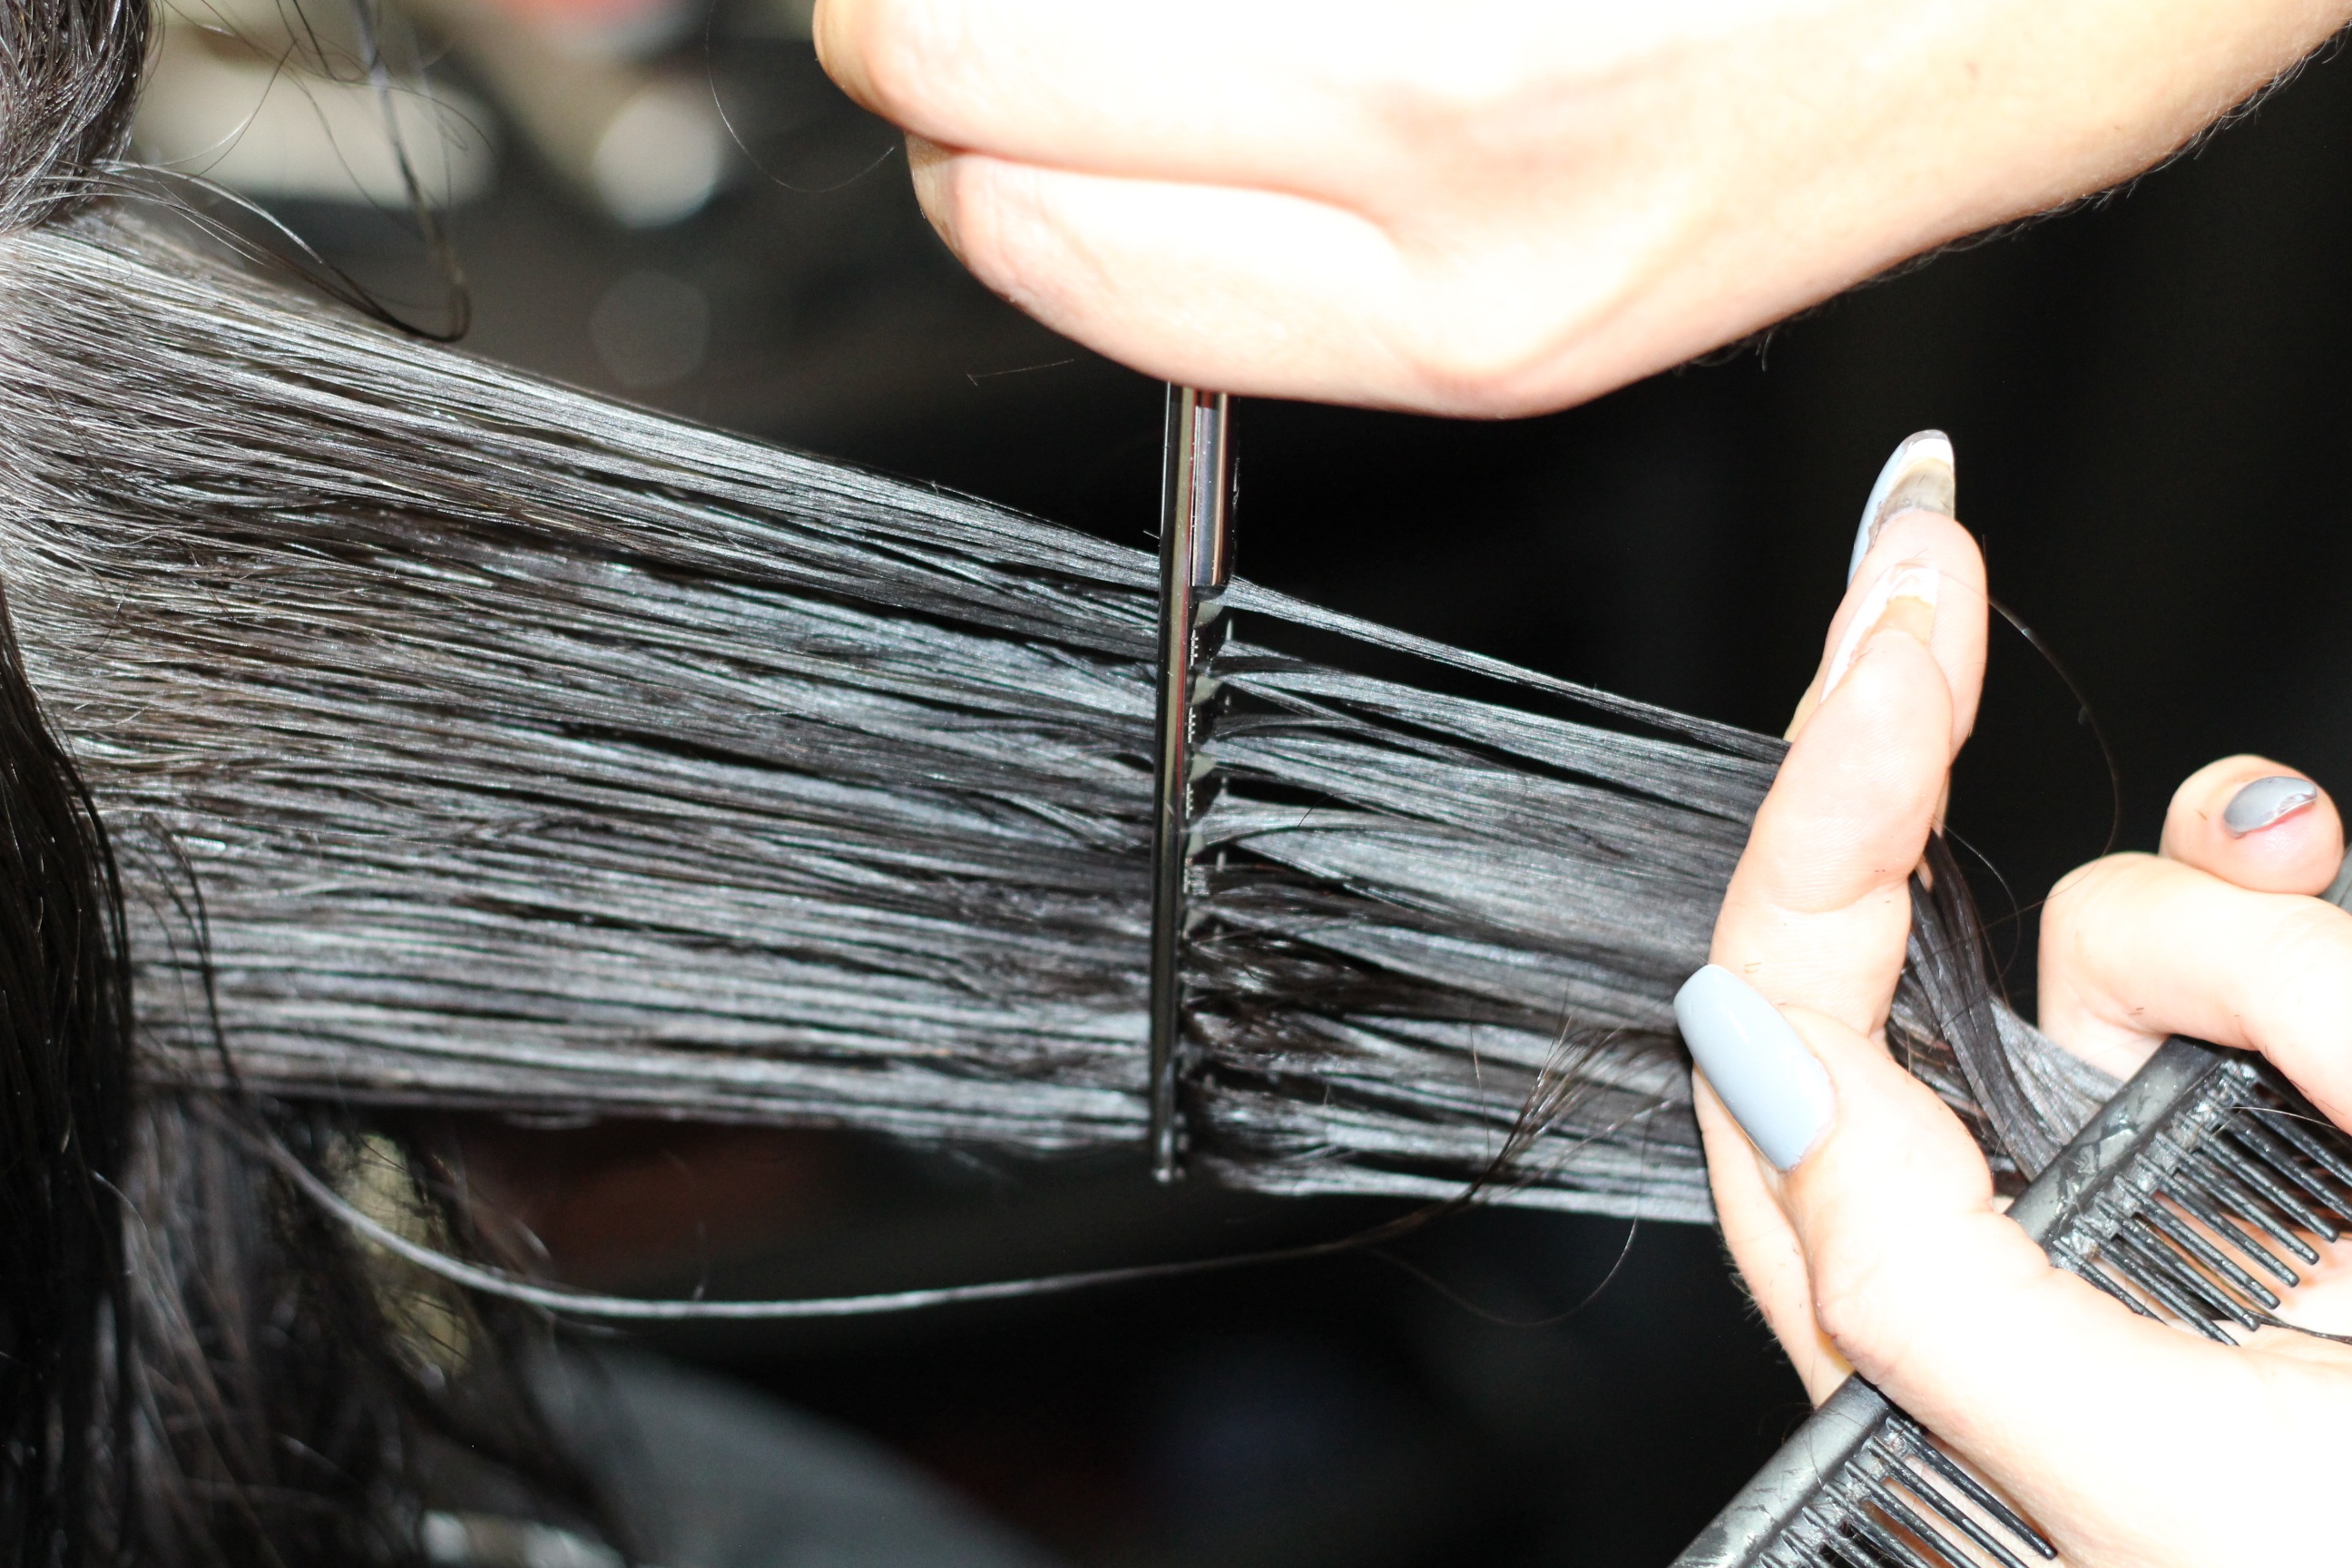
hand, hair, finger, cut, cutting, close up, haircut, hairdresser, scissors, comb, hair cut, hairdressing, cutting hair